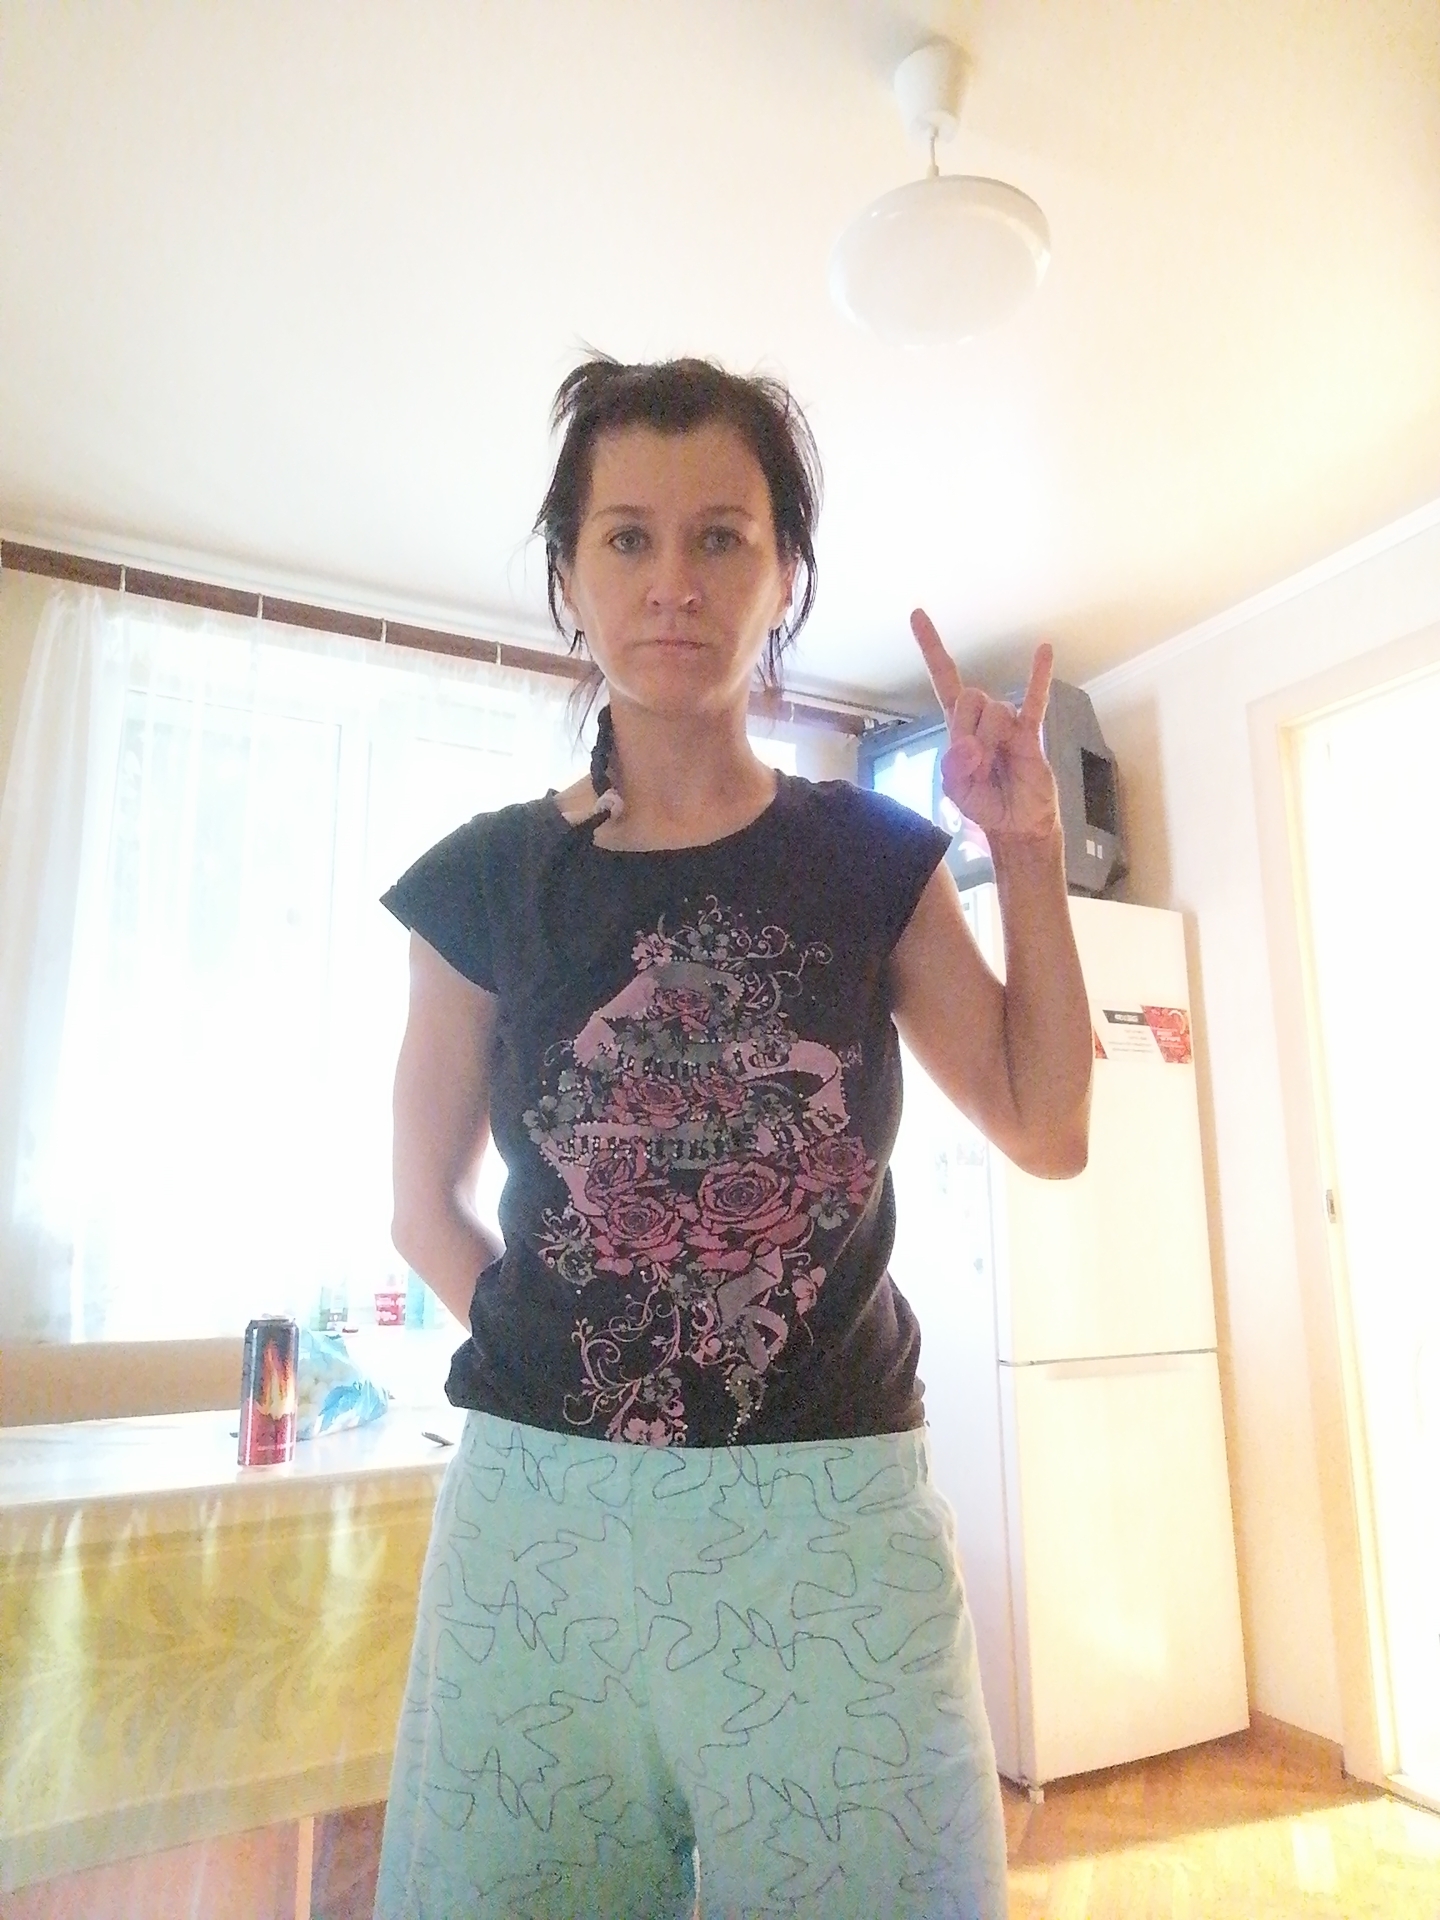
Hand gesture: rock